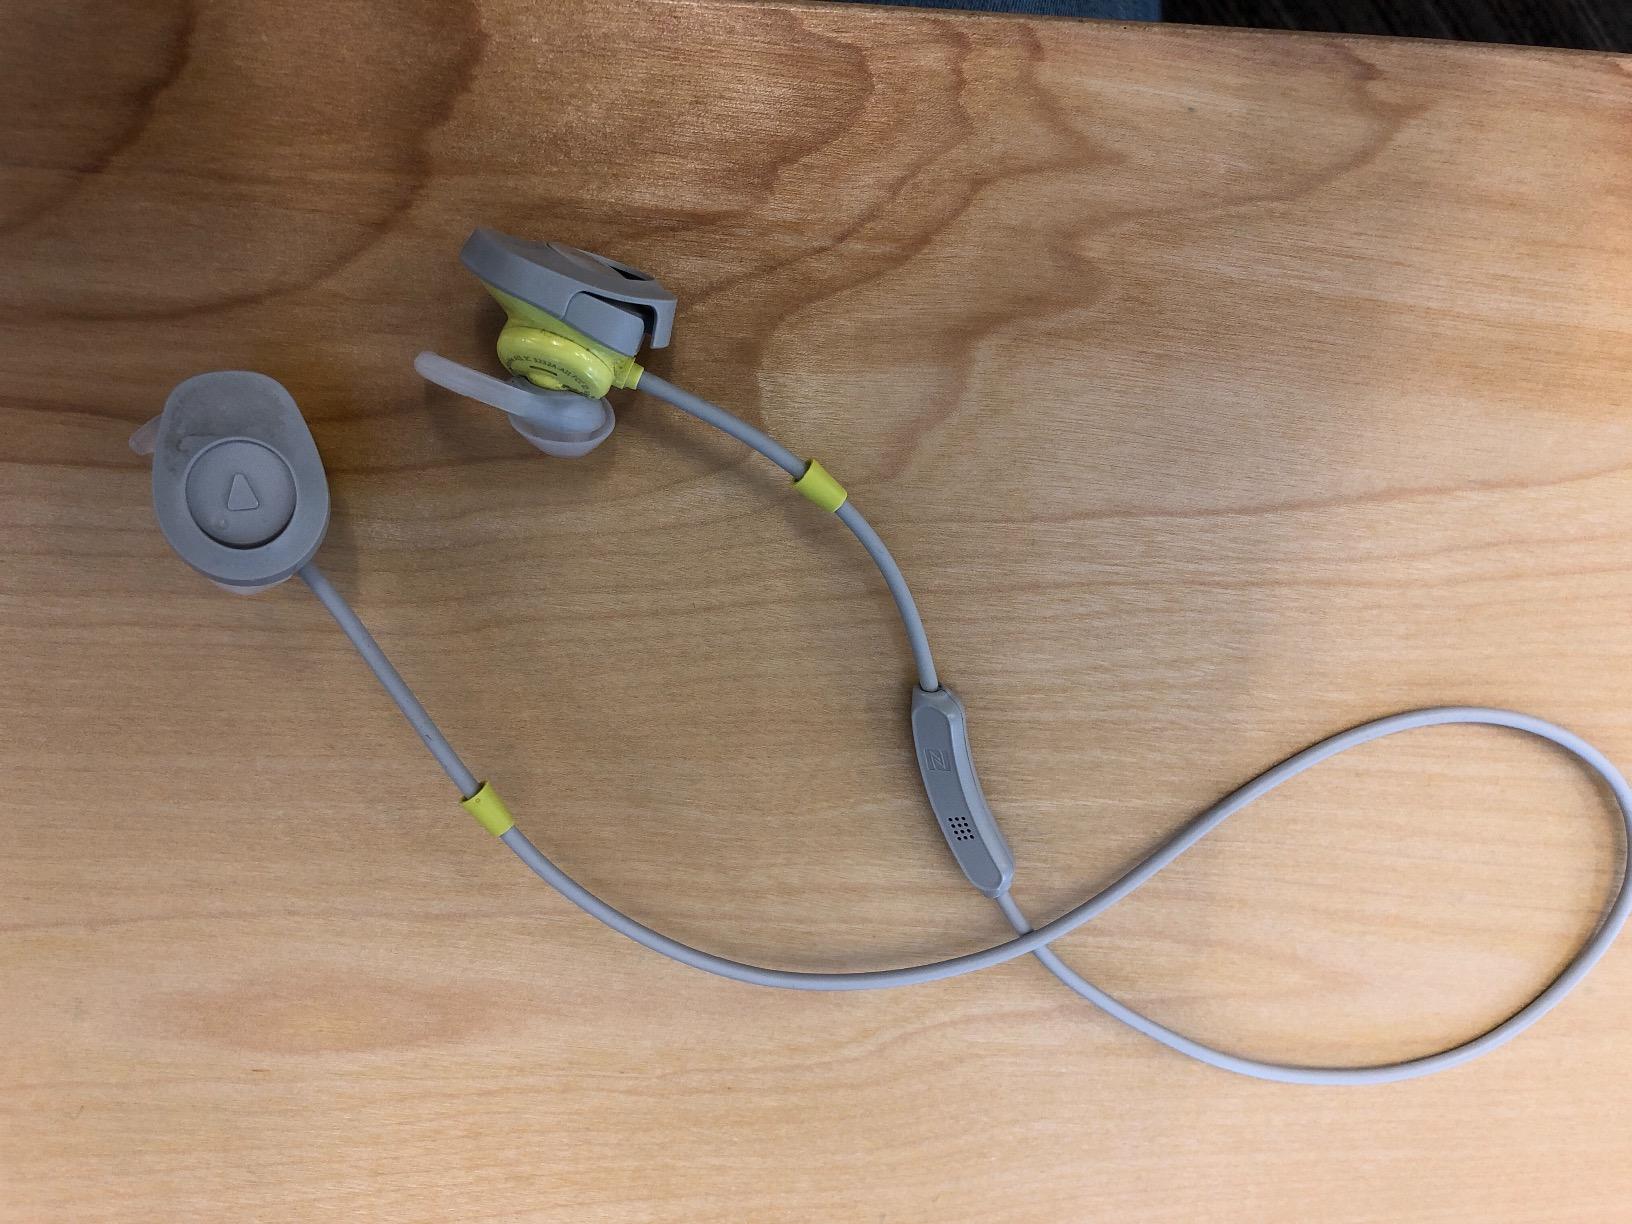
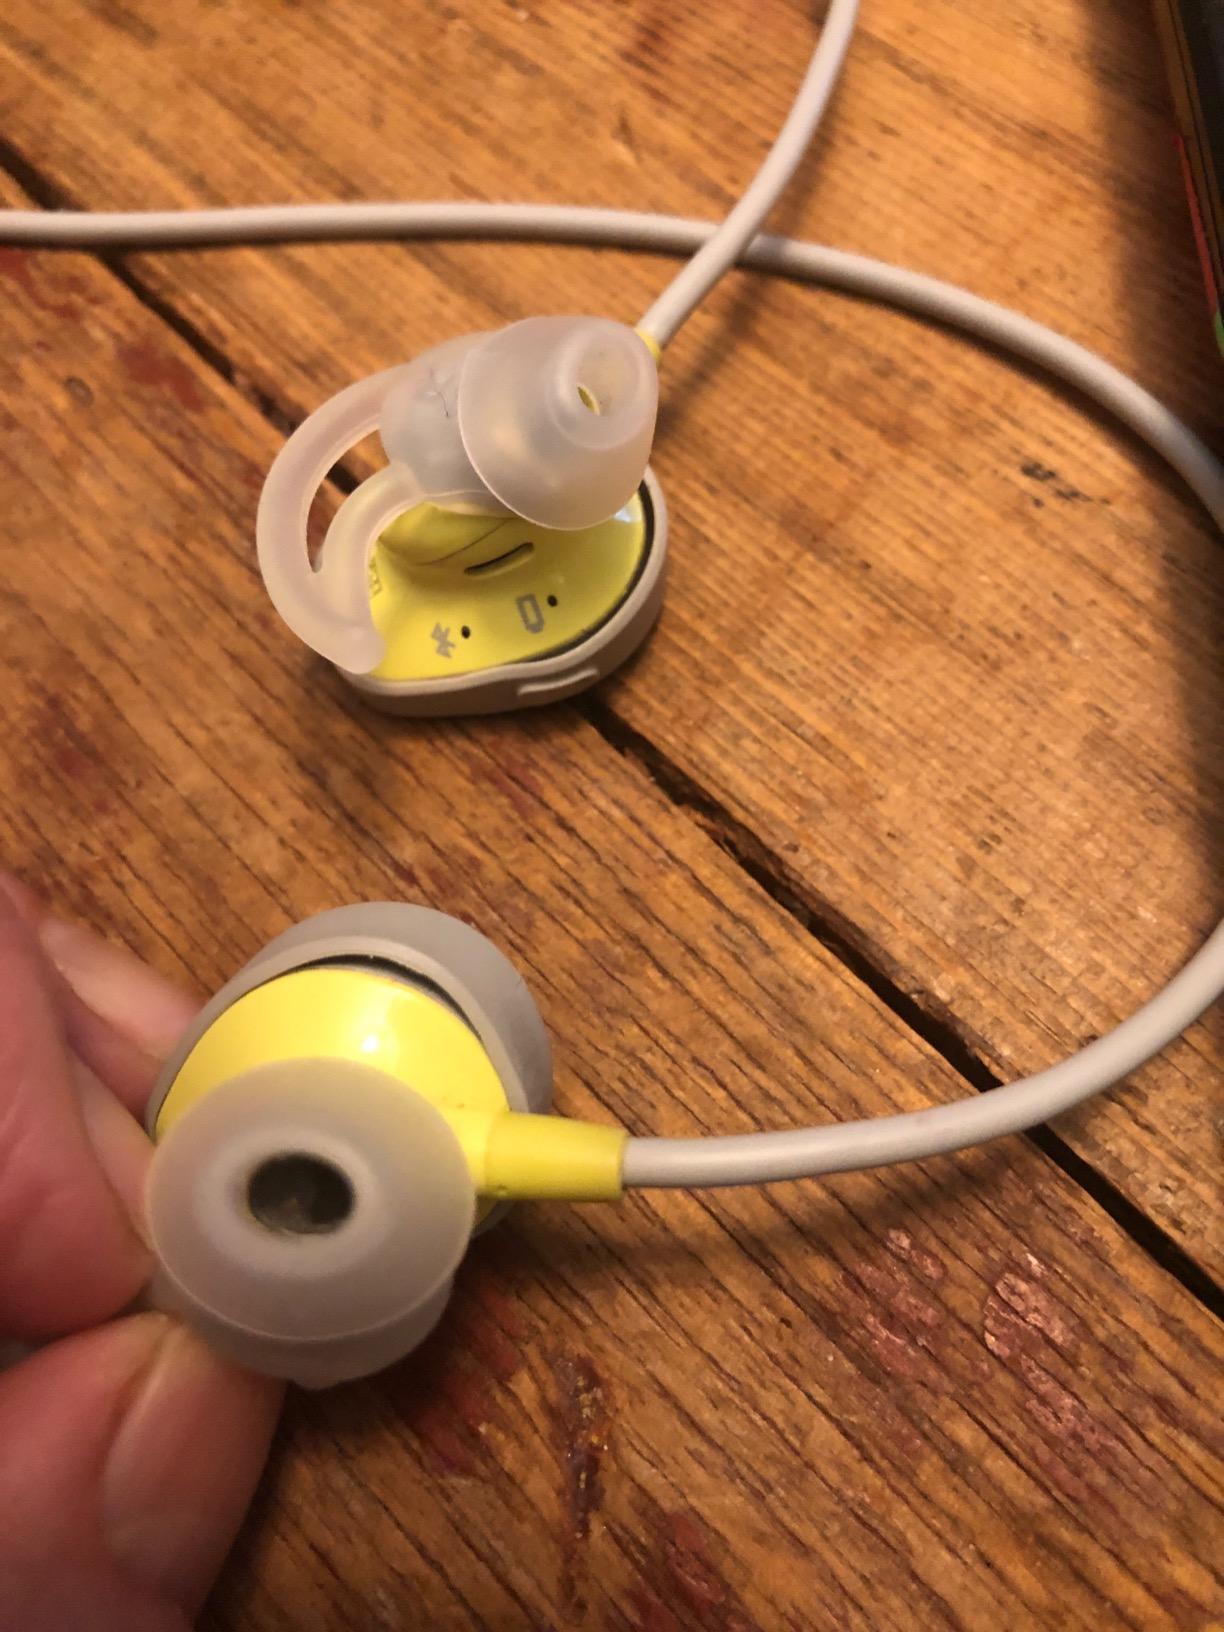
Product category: headphones
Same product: yes